Panama Canal Railway

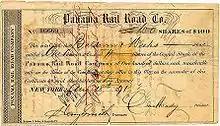
Certificate for 100 shares of stock in the Panama Rail Road Co (Cert #16669) dated at New York, August 18, 1871

Upon completion the railroad stretched 47 miles, 3,020 feet (76 km), with a maximum grade of 60 feet to the mile (11.4 m/km, or 1.14%). The summit grade, located from the Atlantic and from the Pacific, was above the assumed grade at the Atlantic terminus and above that at the Pacific, being above the mean tide of the Atlantic Ocean and the summit ridge above the same level. The gauge was in , Ω-shaped rail. This gauge was that of the southern United States railway companies at the time. This gauge was converted to standard in the United States in May 1886 after the American Civil War, and remained in use in Panama until the railroad was rebuilt in 2001.